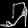
Label: Sandal